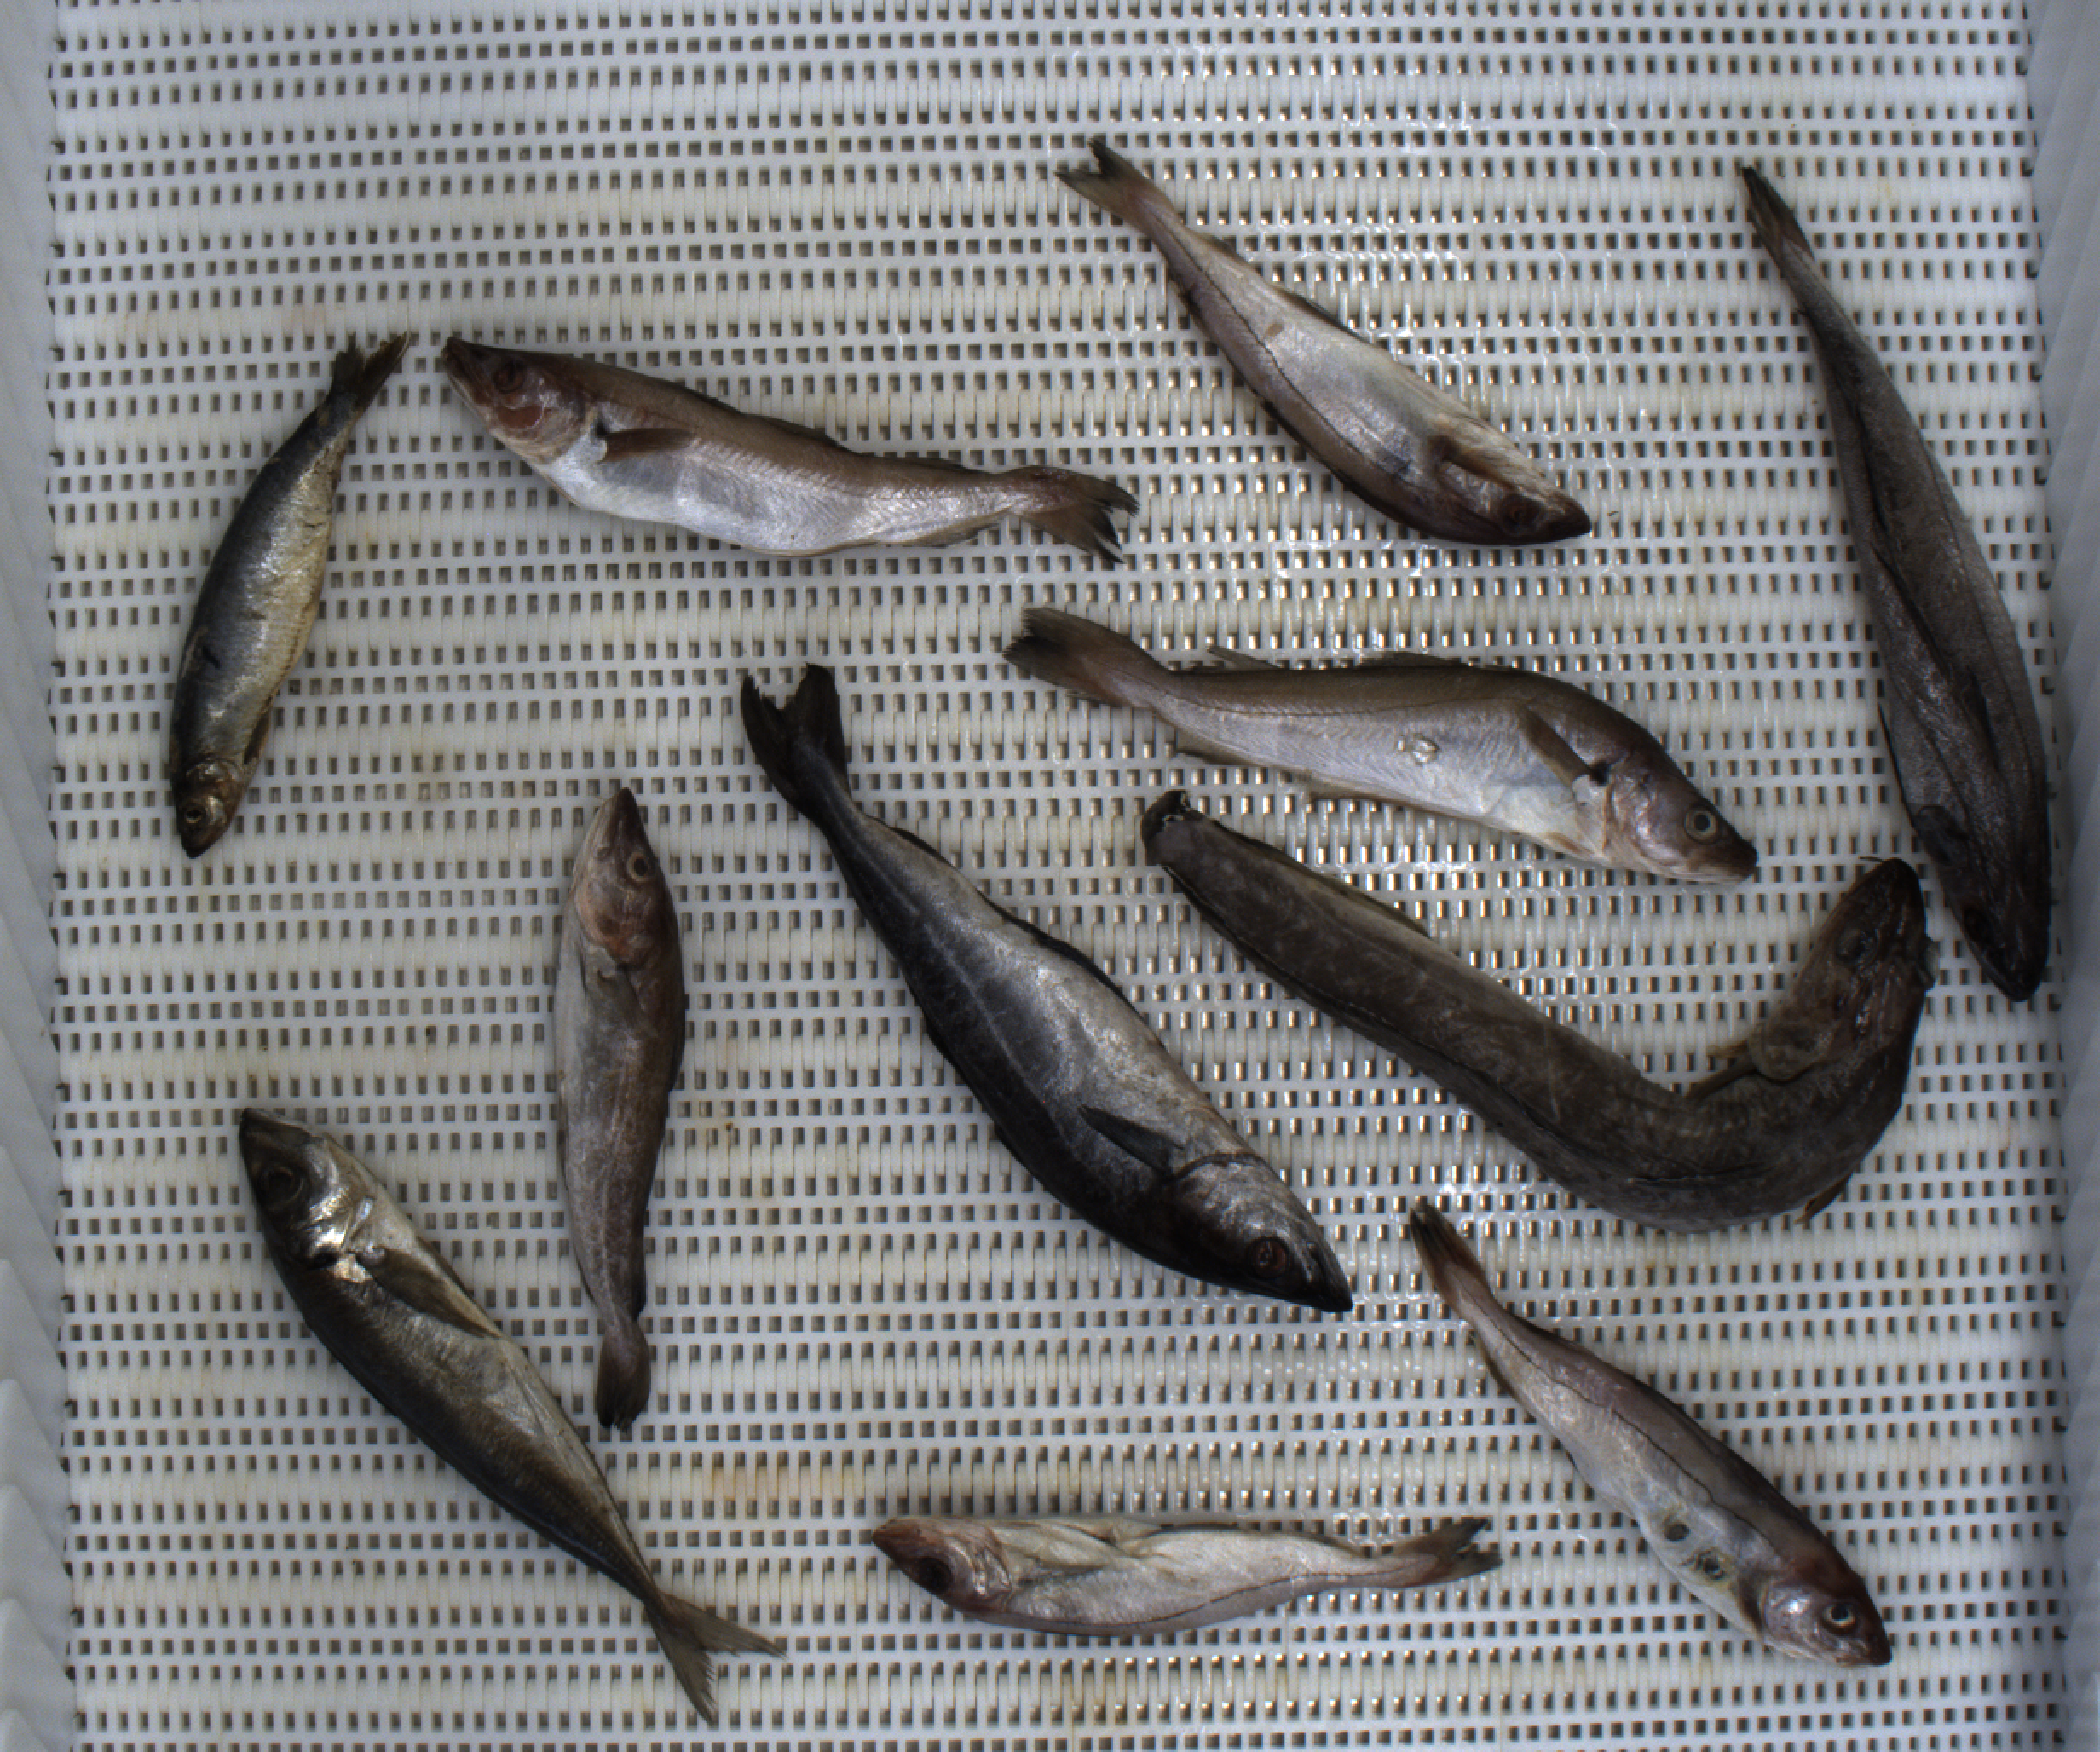
Total fish: 11
Cod: 1
Haddock: 3
Whiting: 2
Hake: 1
Horse mackerel: 1
Saithe: 1
Other: 2